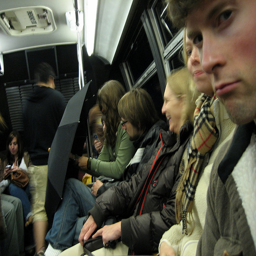
A photo of several people sitting on a mass transit bus.
A croup of people sitting together on a crowded subway car.
A group of men and woman are laughing, frowning and one is holding an umbrella on a crowded bus.
A group of people sitting on a bus at night.
Very crowded bus with folks doing a variety of different things